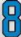
Number: 8